Staten Island boat graveyard

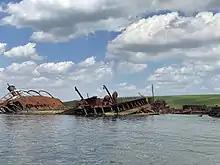
The northern end of the graveyard

The Staten Island boat graveyard is a marine scrapyard located in the Arthur Kill in Rossville, near the Fresh Kills Landfill, on the West Shore of Staten Island, New York City. It is known by many other names including the Witte Marine Scrap Yard, the Arthur Kill Boat Yard, and the Tugboat Graveyard. Its official name as of 2014 is the Donjon Iron and Metal Scrap Processing Facility.